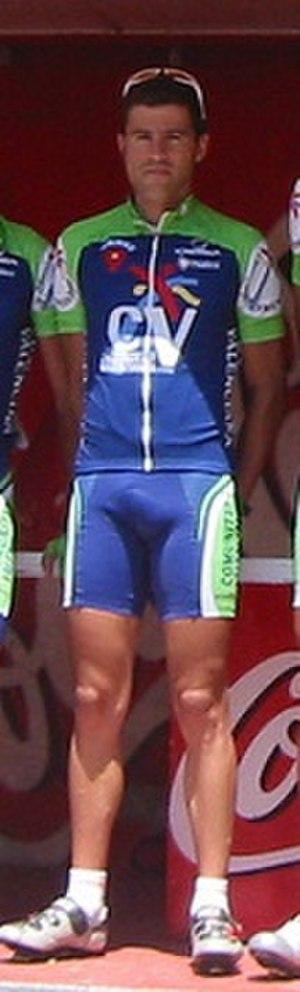
David Muñoz Bañón, né le 9 juin 1979 à Elx, est un ancien coureur cycliste espagnol.